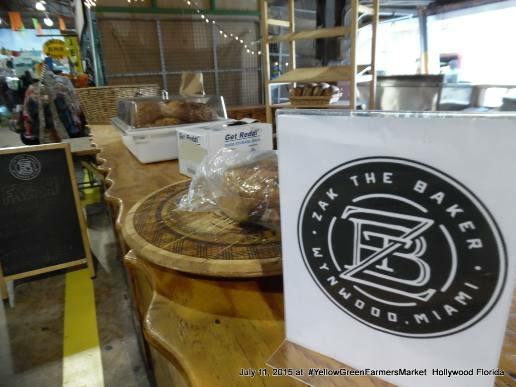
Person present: No